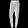
Label: Trouser